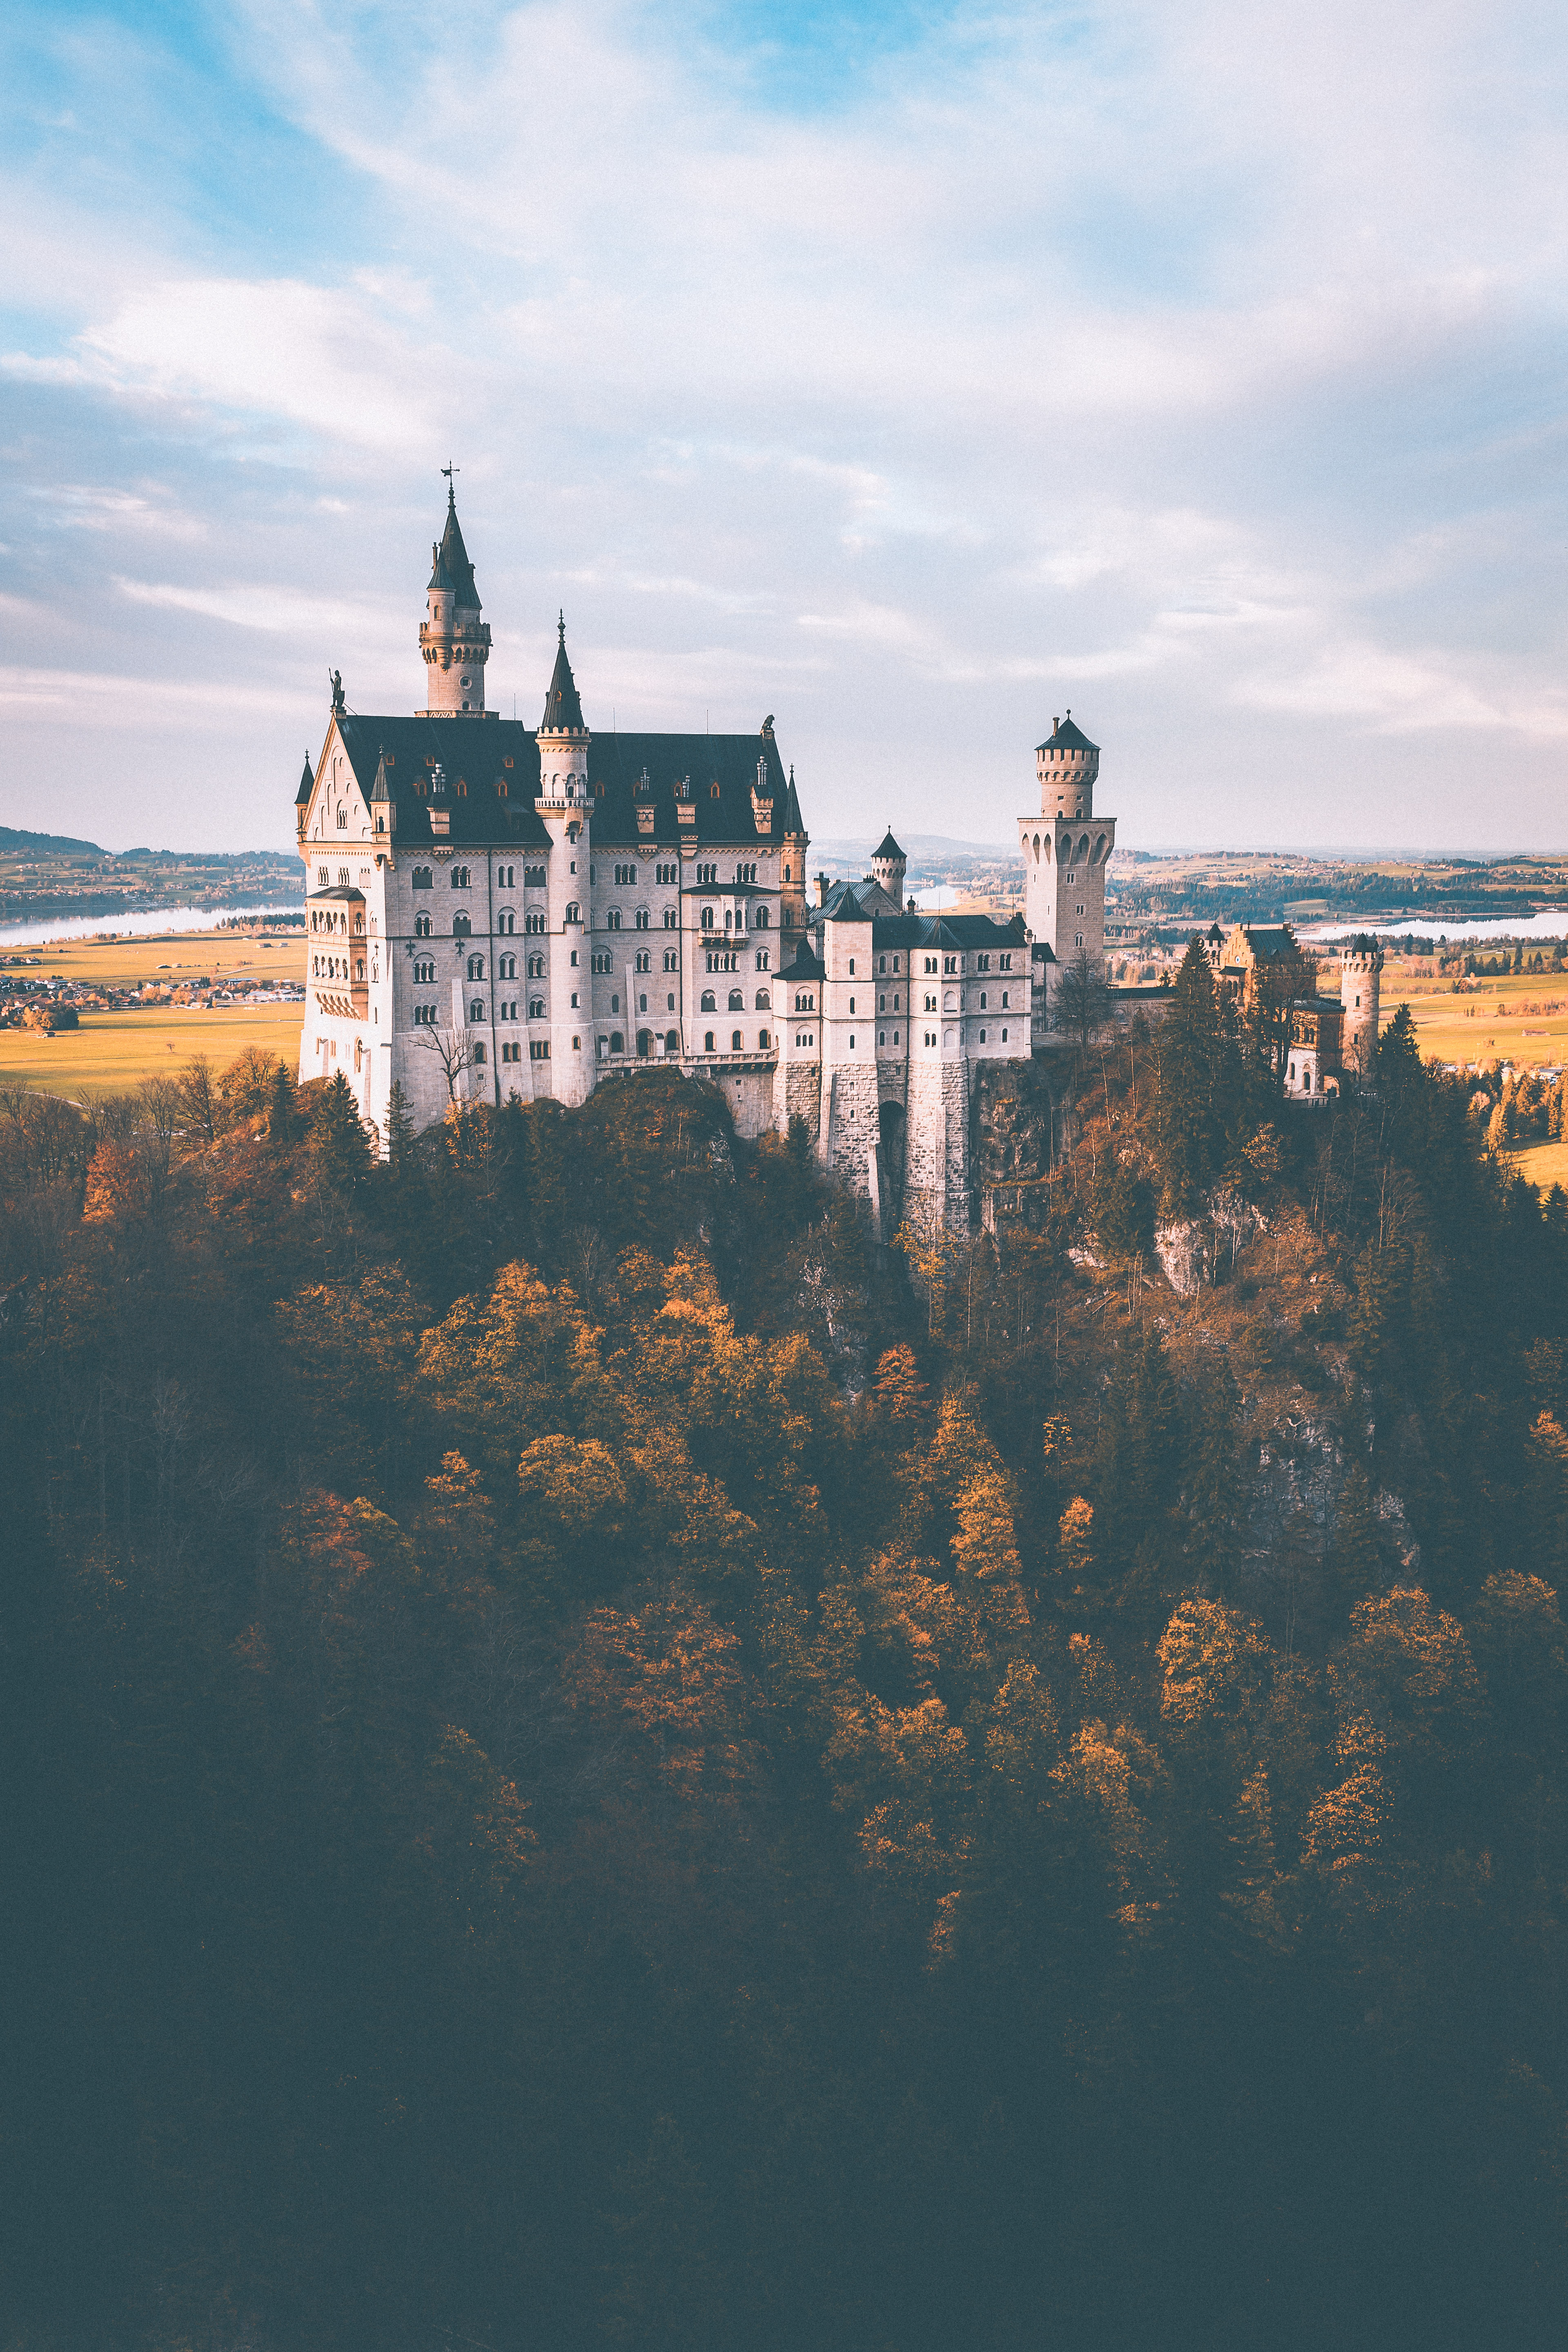
sky, landmark, cloud, city, urban area, town, architecture, reflection, morning, building, tree, house, atmosphere, horizon, photography, skyline, landscape, tourism, sea, castle, evening, cityscape, winter, roof, river, ocean, mountain, meteorological phenomenon, metropolis, vacation, world, tower